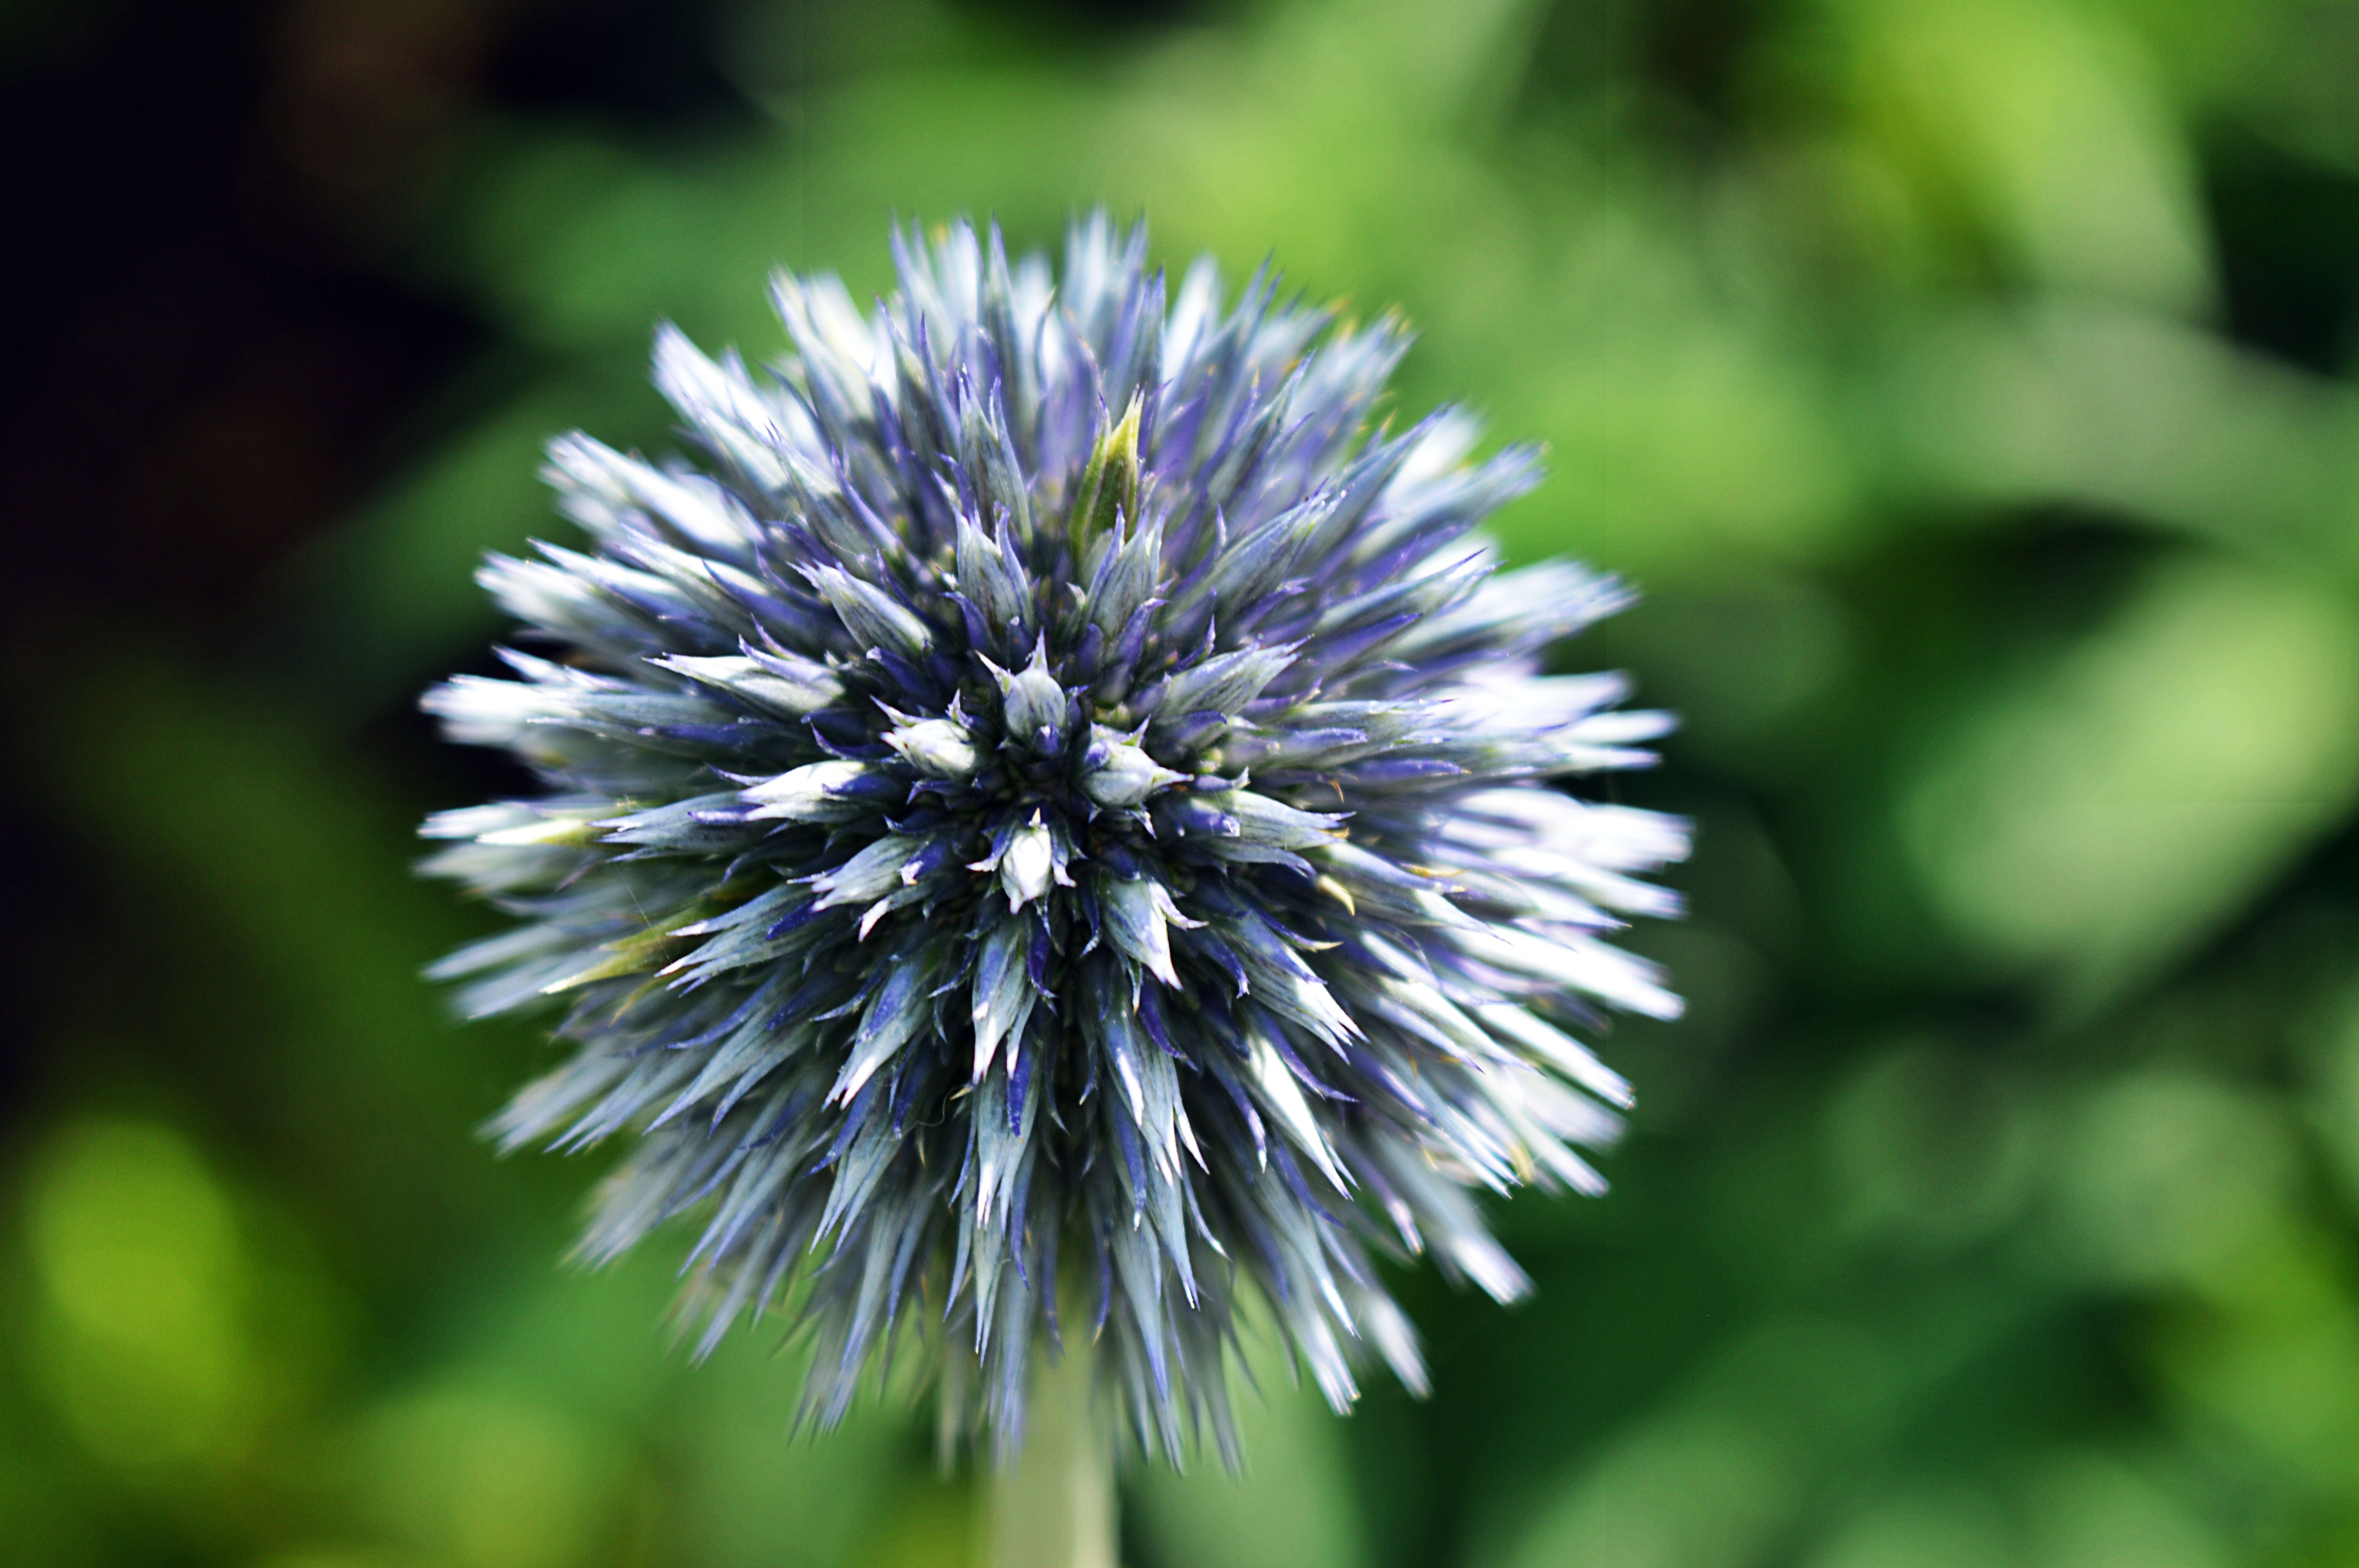
flower, plant, globe thistle, botany, close up, spring, jasione, flowering plant, wildflower, bellflower family